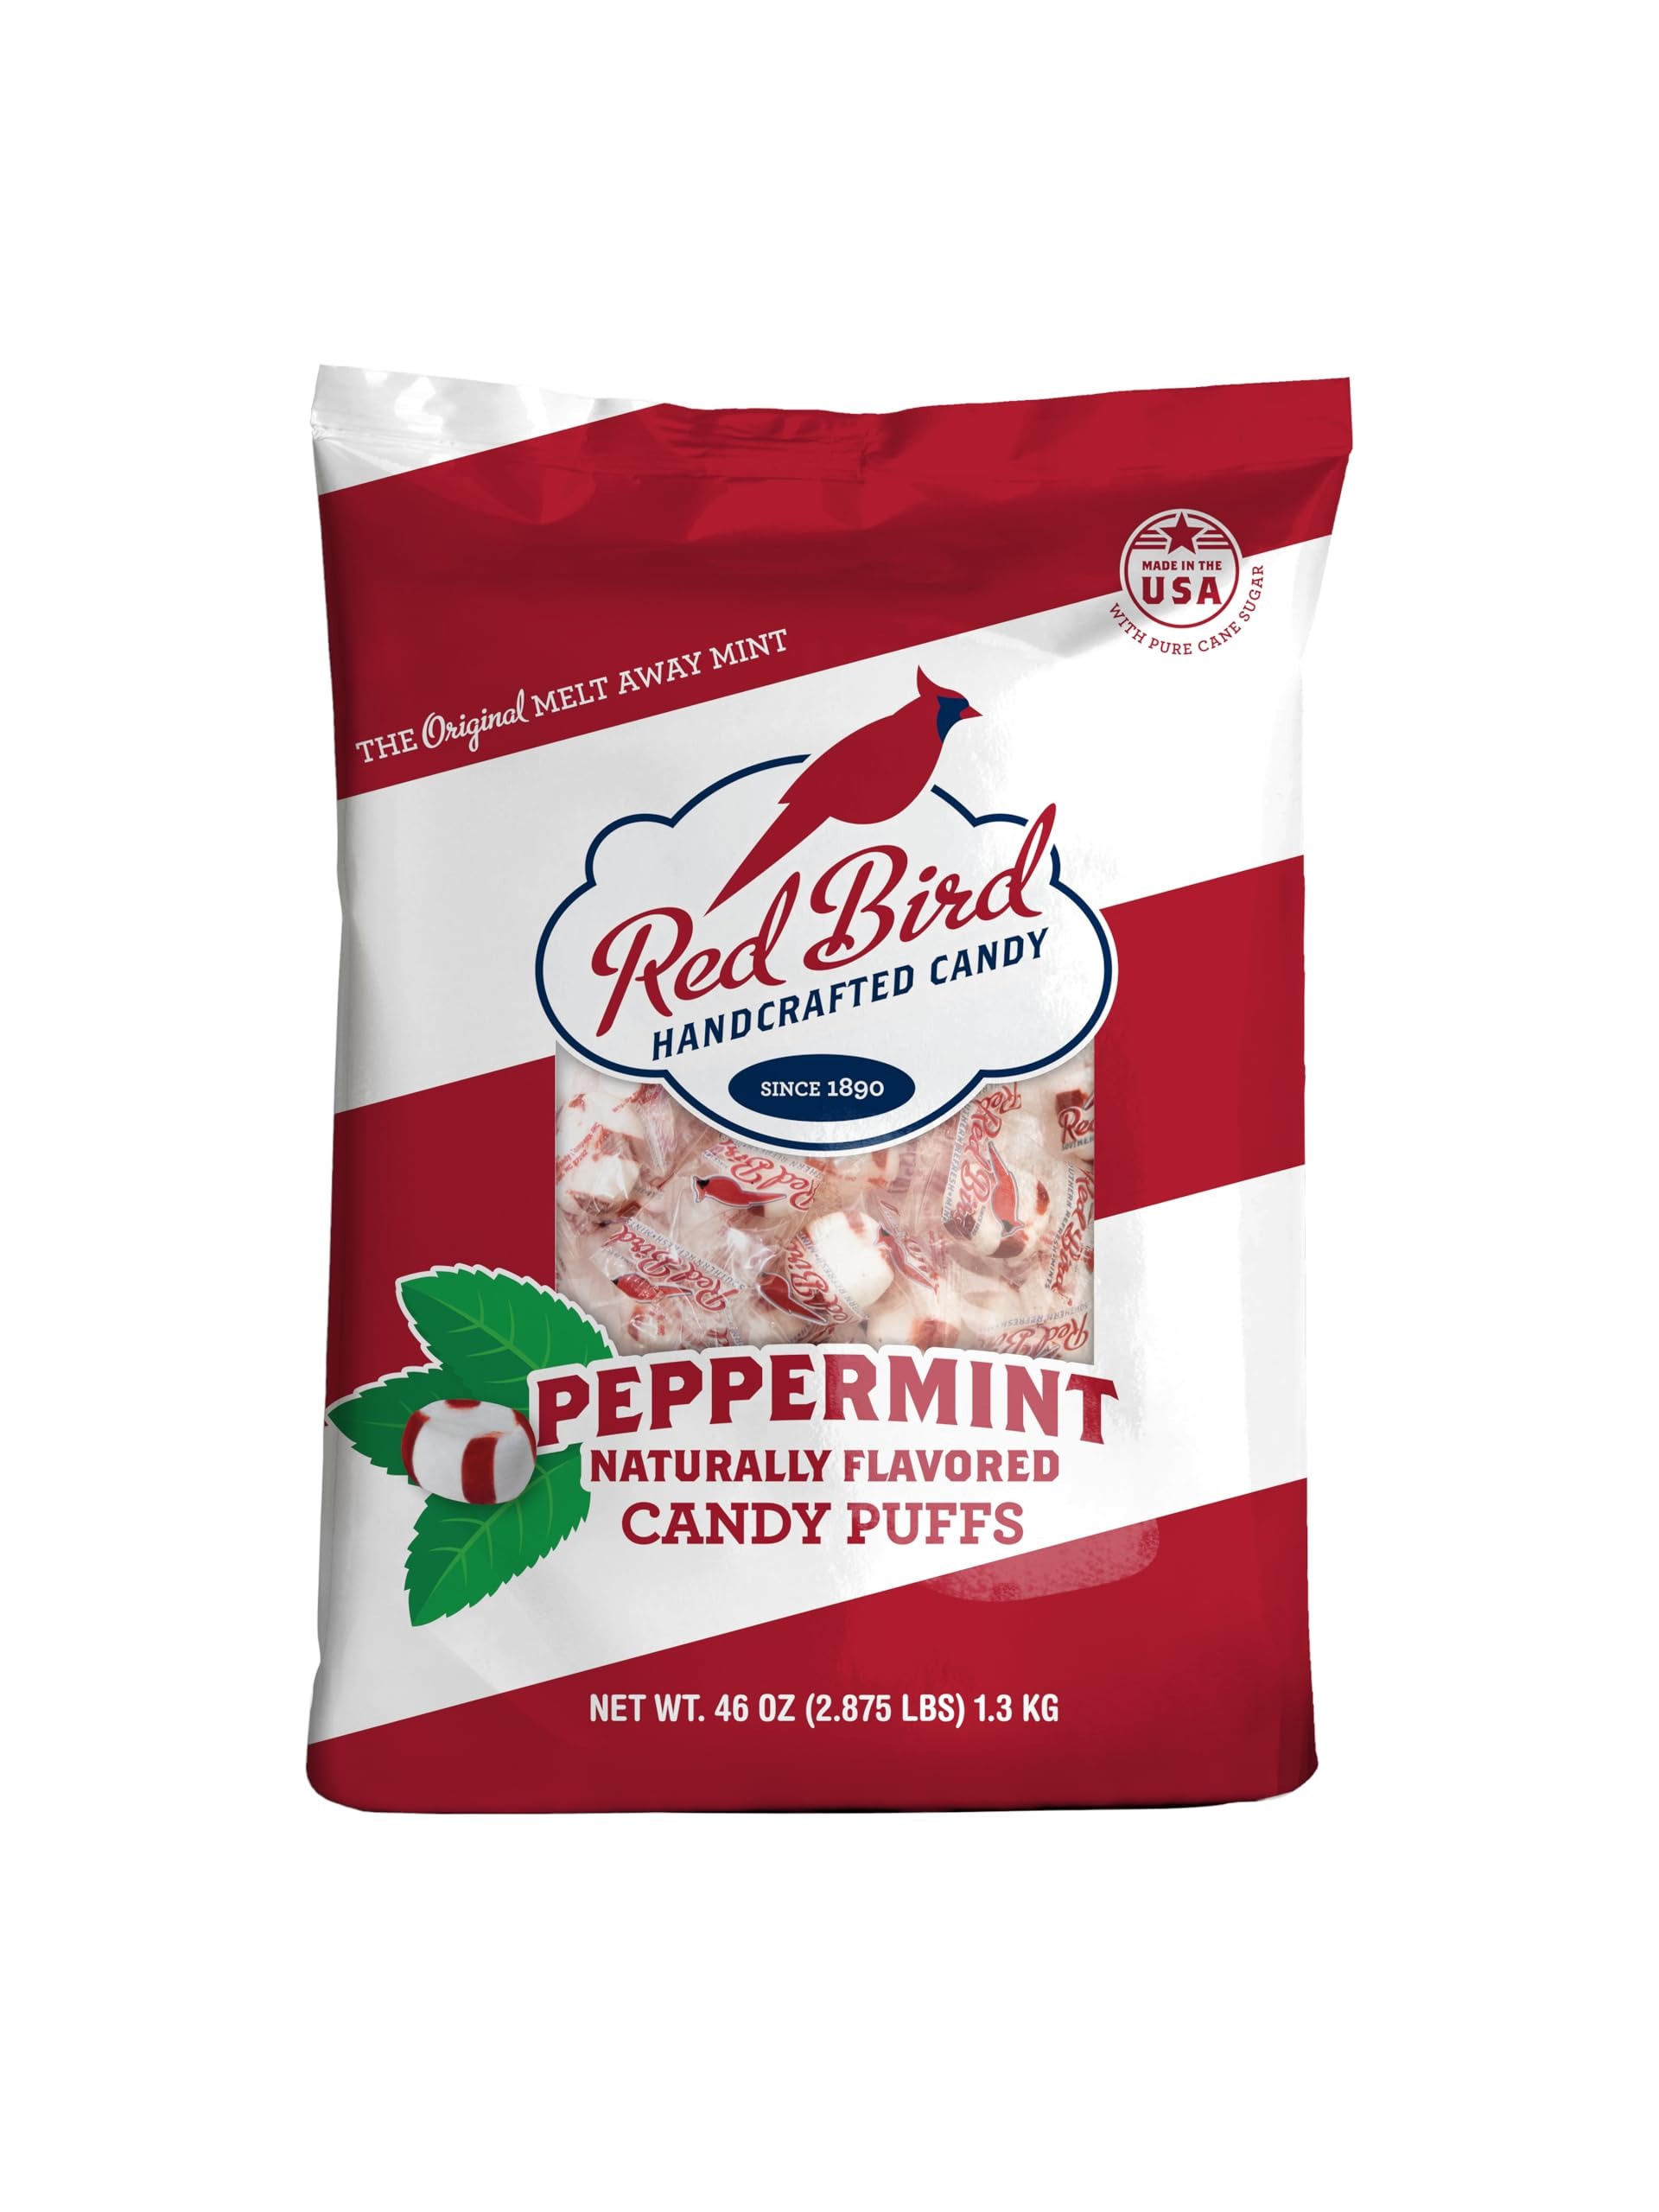
Item Name: Red Bird Soft Peppermint Candy, Individually Wrapped, Gluten Free Breath Mints, 46 oz Bag
Bullet Point 1: Individually Wrapped – You will be the favorite of all your co-workers! Our individually wrapped, melt-in-your-mouth candy puffs are perfect for sharing in your candy bowl.
Bullet Point 2: Handcrafted Candy – Our red candy stripes are still molded and applied by hand, much like they were in 1890, making each finished mint puff a little unique in size and shape.
Bullet Point 3: Free from the Top 8 Allergens – A wonderful classroom treat! All Red Bird Candy Puffs are produced in a facility free of the top 8 allergens (peanuts, tree nuts, eggs, milk, soy, wheat, fish and shellfish).
Bullet Point 4: Corn Syrup Free – Our peppermint candy puffs are made exclusively with 100% cane sugar and all-natural peppermint oil for refreshing flavor.
Bullet Point 5: Made in the USA – One of the few candy companies with production in the USA. A family-owned business, Red Bird Soft Candy Puffs have been made in Lexington, North Carolina since 1890.
Product Description: Red Bird Peppermint Puffs are sure to come in handy on a variety of occasions. Bring them to work and share with your colleagues or keep them in your pantry to enjoy after a meal. These soft peppermint puffs are conveniently individually wrapped, making t
Value: 46.0
Unit: Ounce

Price: 18.57